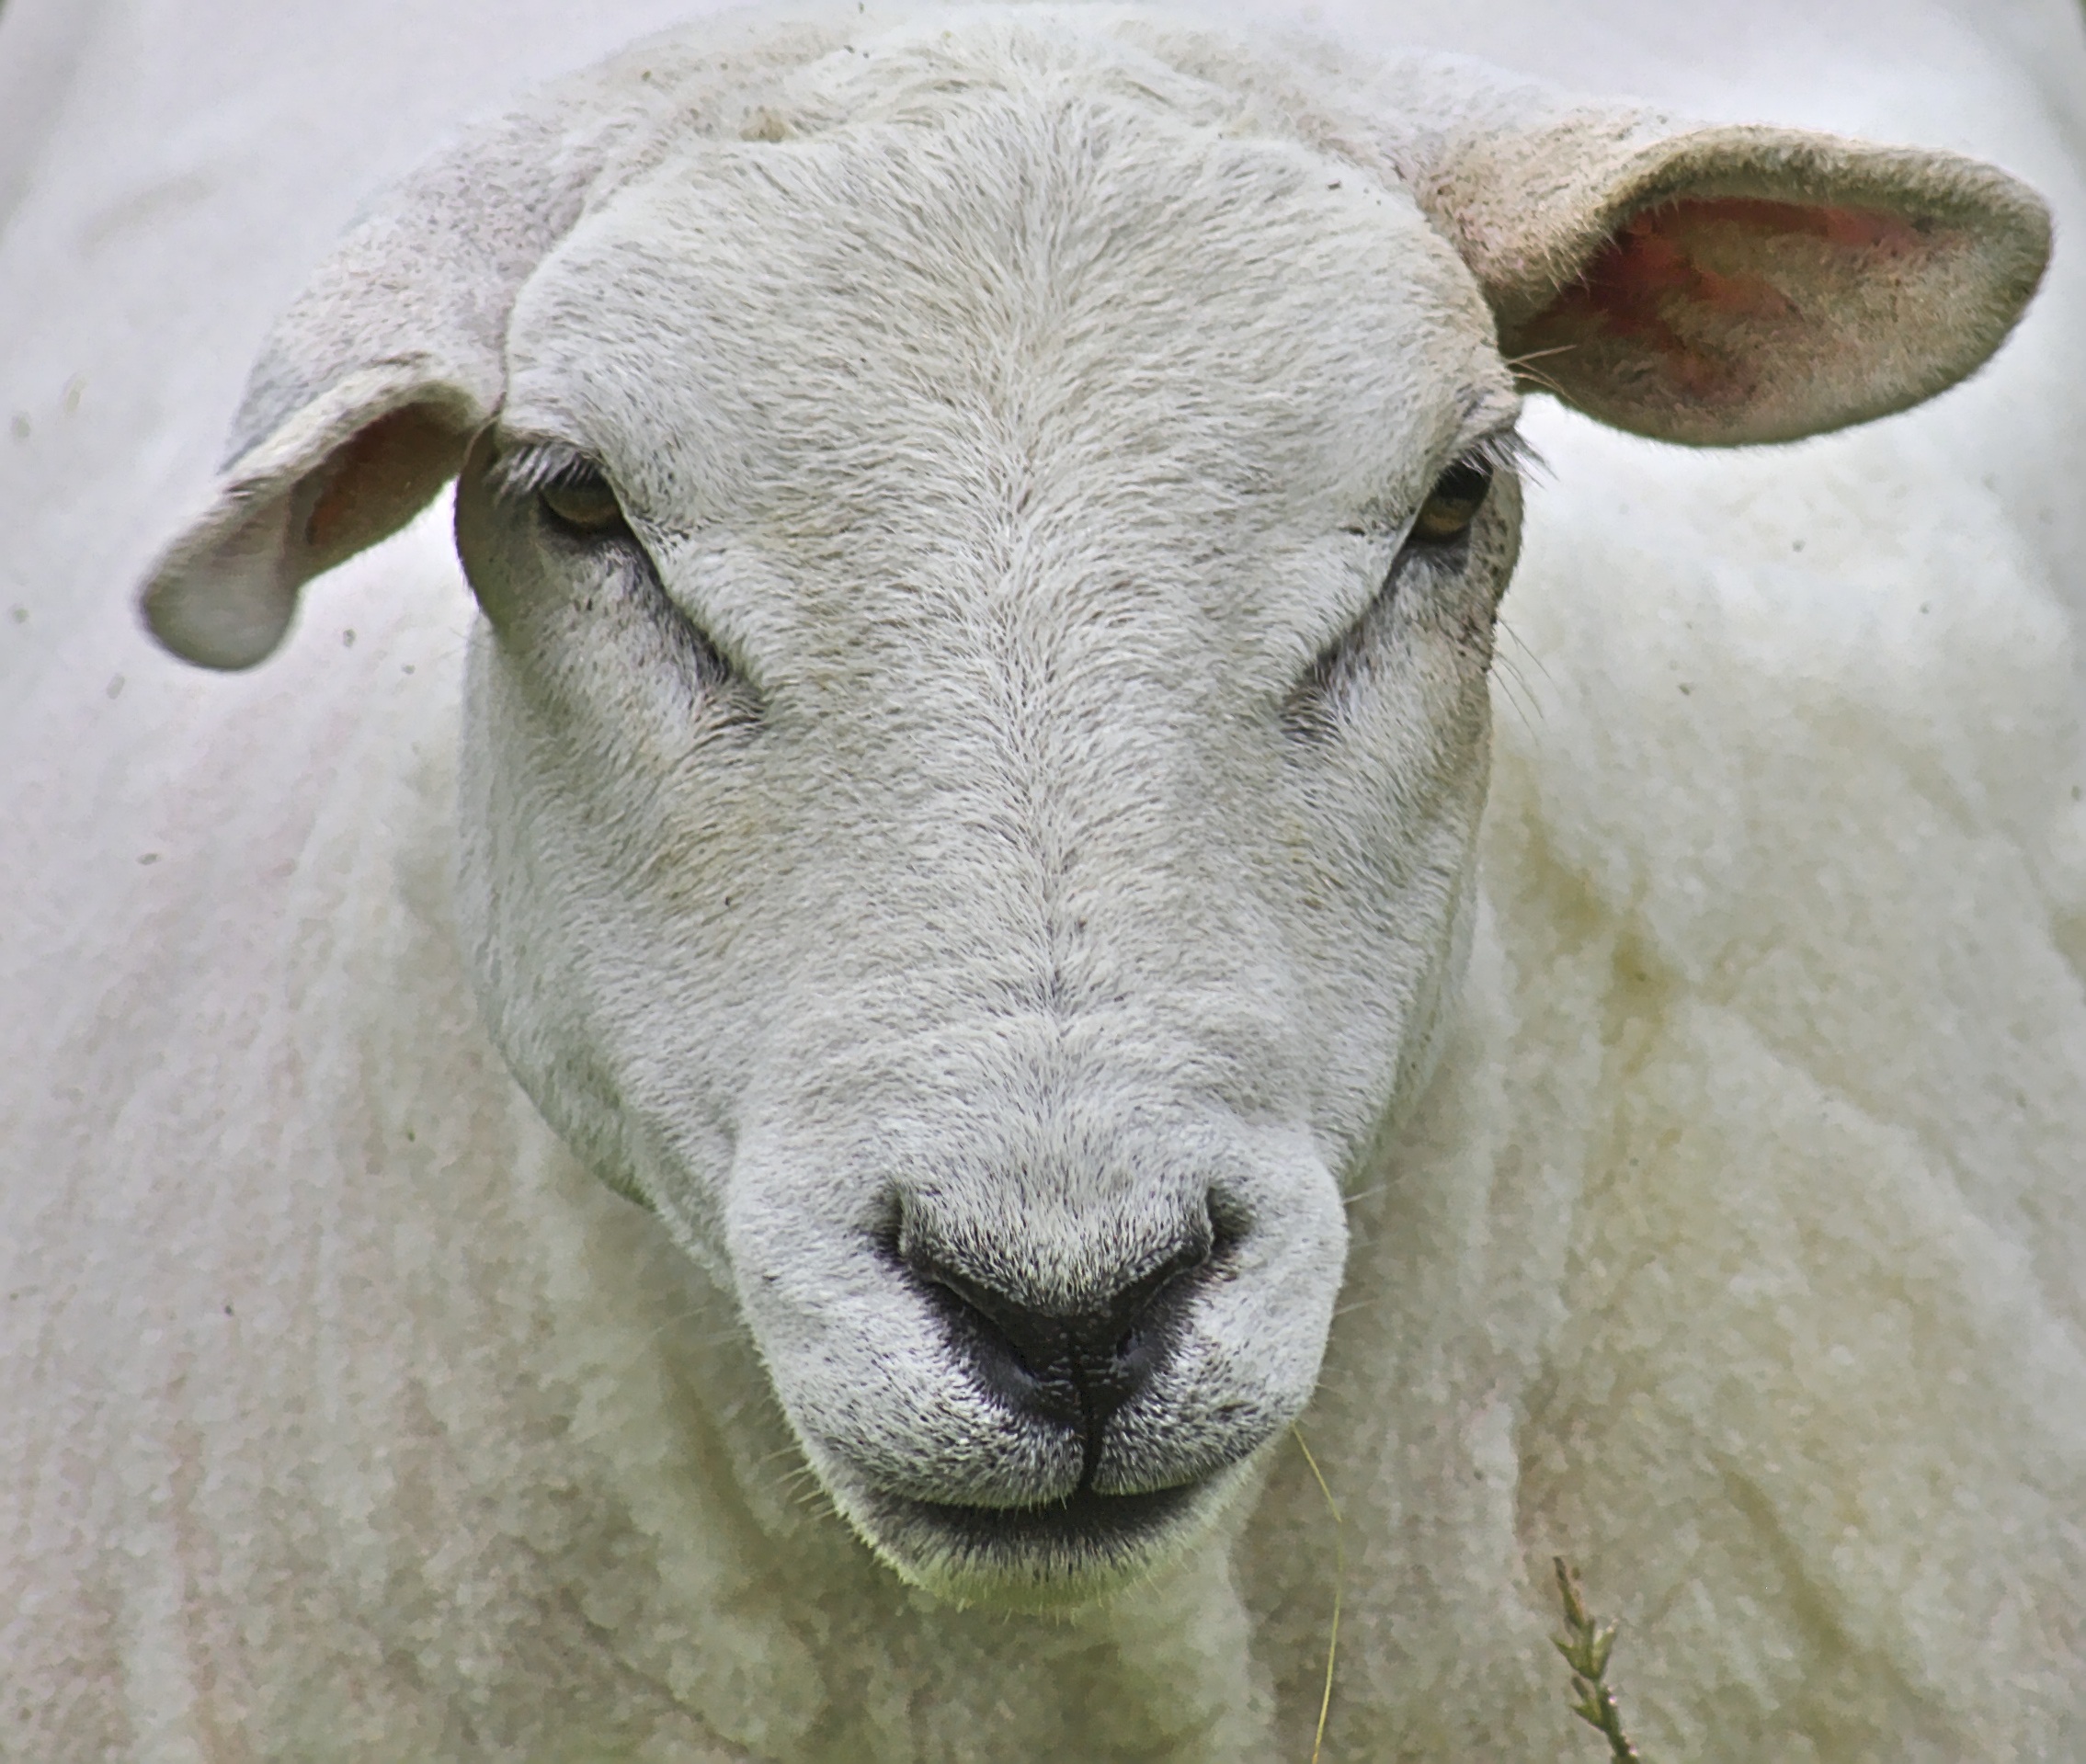
white, horn, pasture, livestock, sheep, mammal, fauna, close up, head, vertebrate, sheeps, cattle like mammal, cow goat family